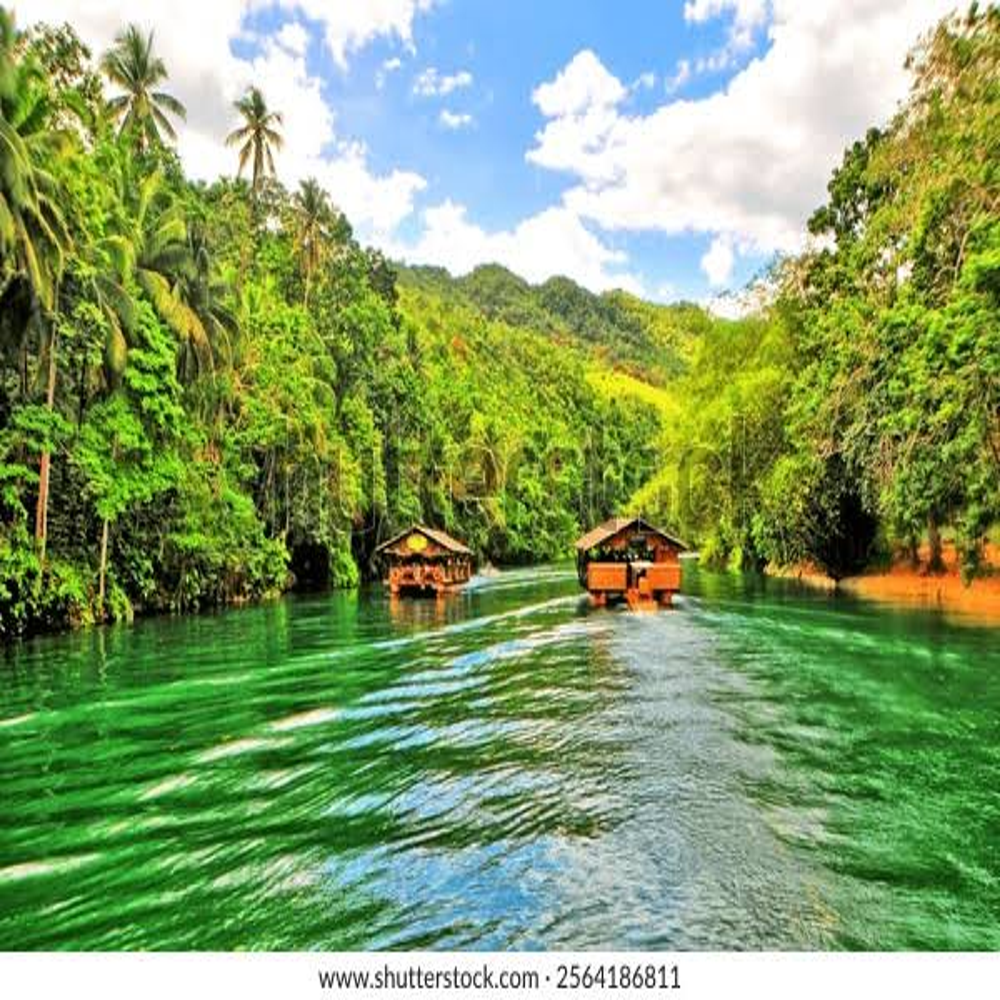
Body of water present: yes
Land polluted: no
Water polluted: no
Pollution percentage: 0%